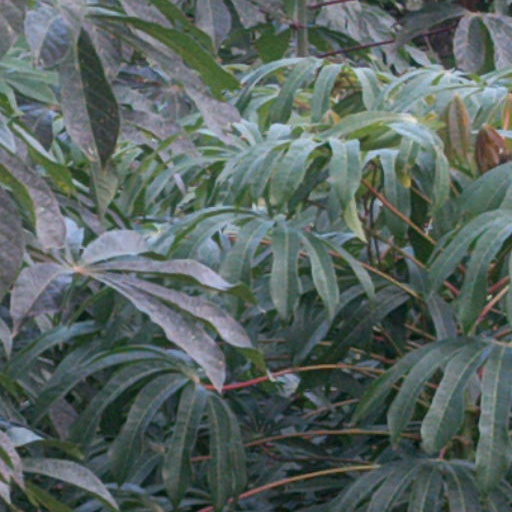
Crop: cassava